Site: brandenburg
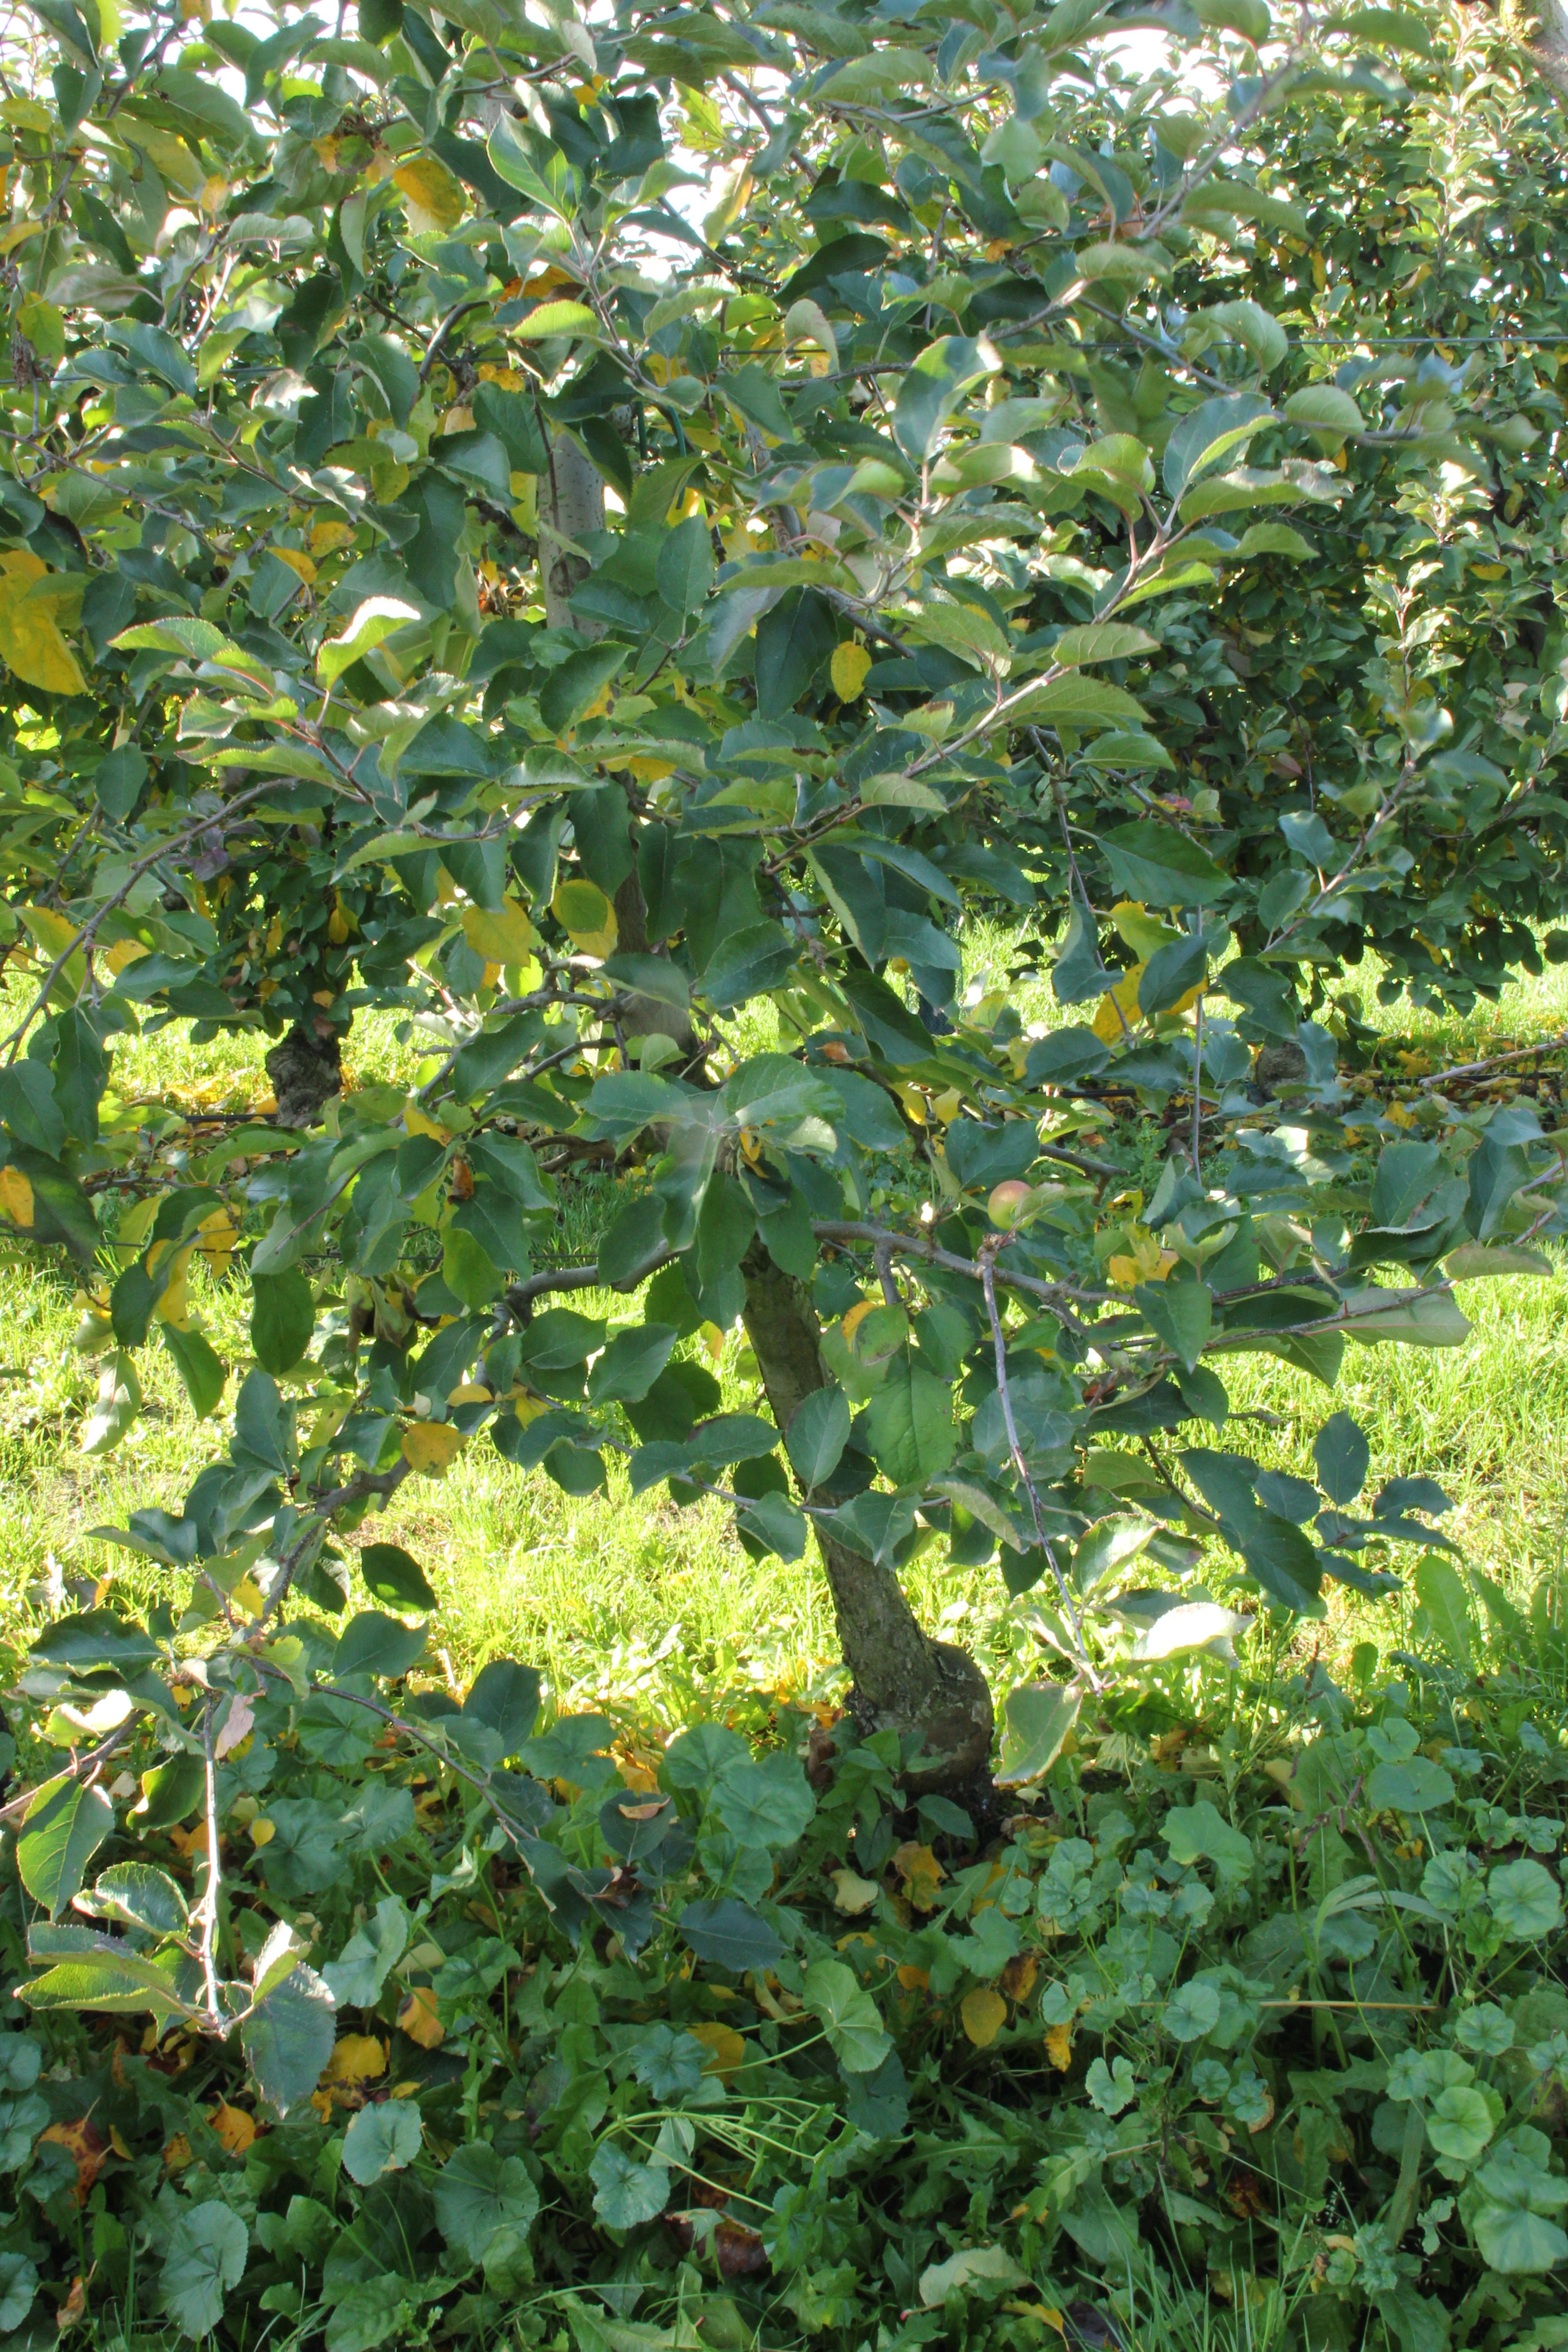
Growth stage (BBCH 91): Senescence, beginning of dormancy